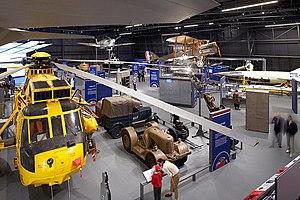
Le Royal Air Force Museum London, ou RAF Museum est un musée situé à Hendon consacré à l'histoire de l'aviation et de la Royal Air Force.